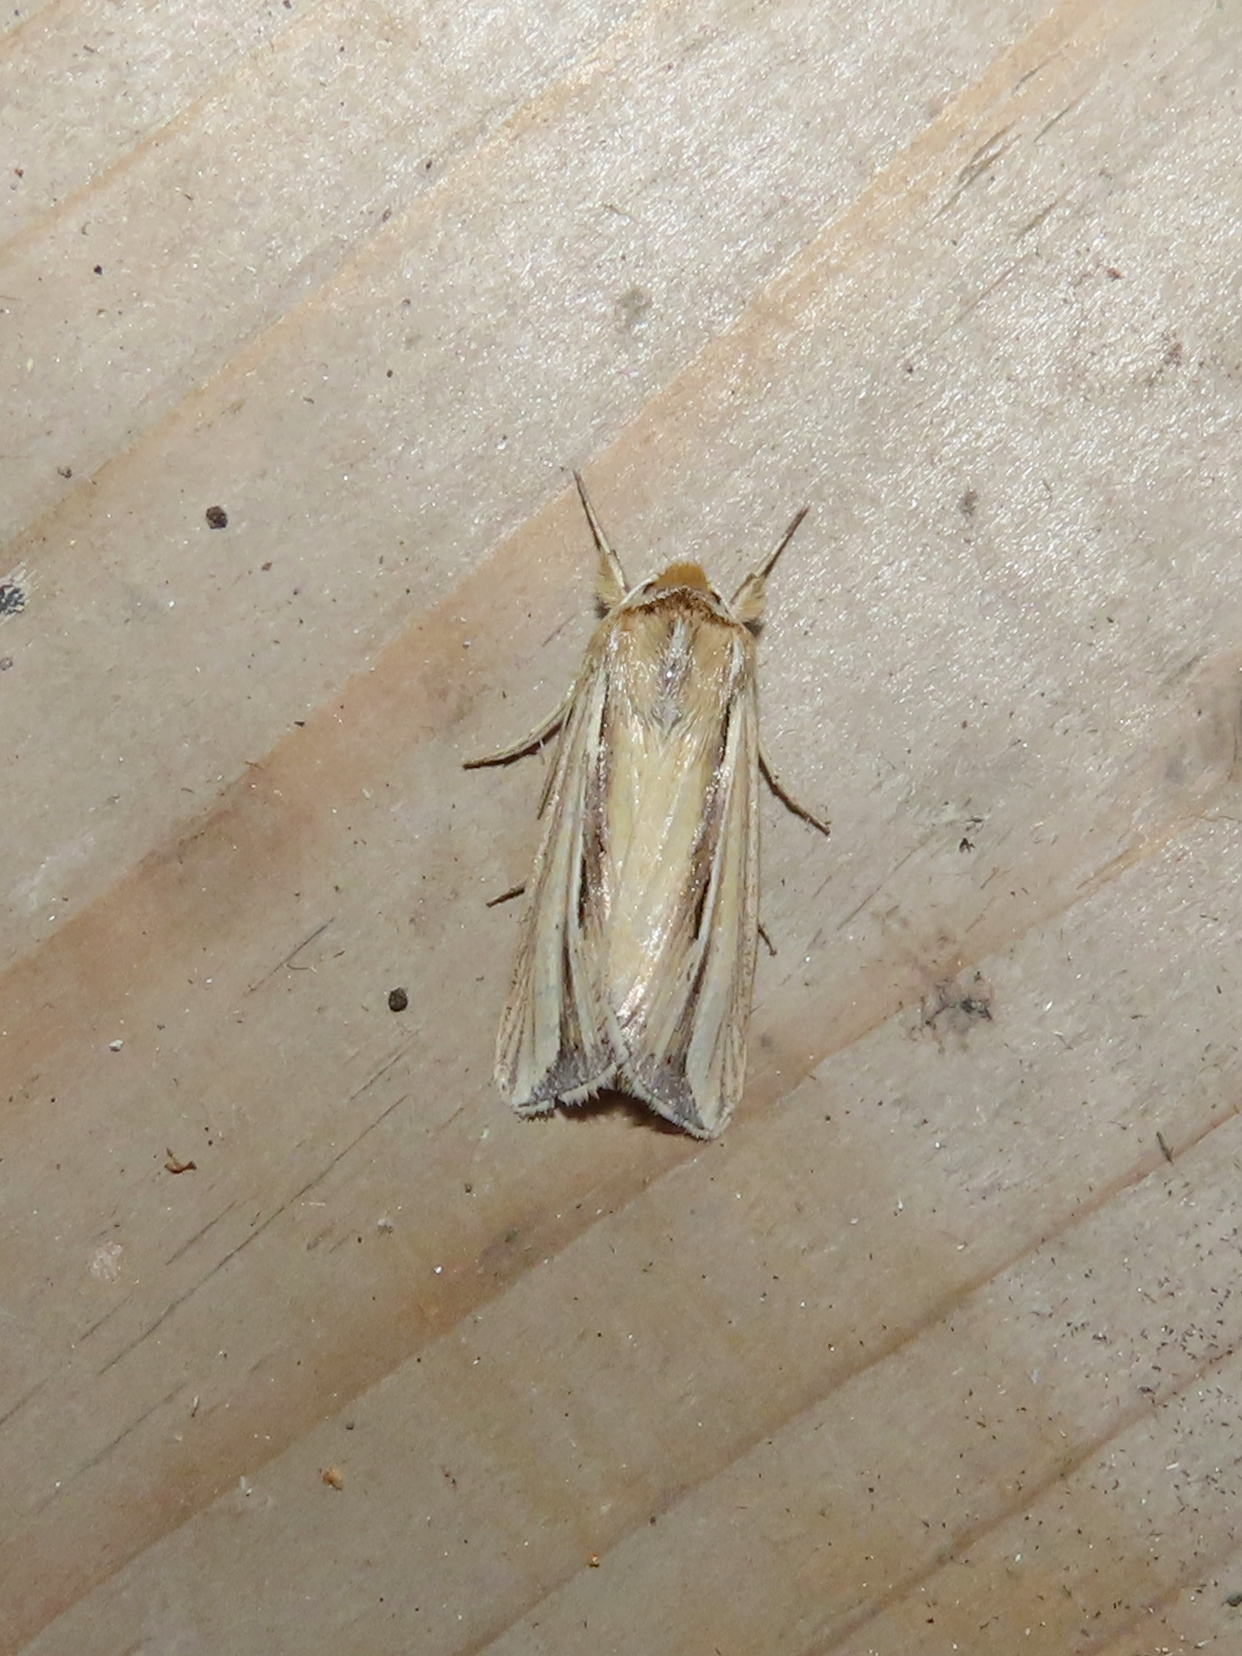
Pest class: wheathead_armyworm_Dargida_diffusa